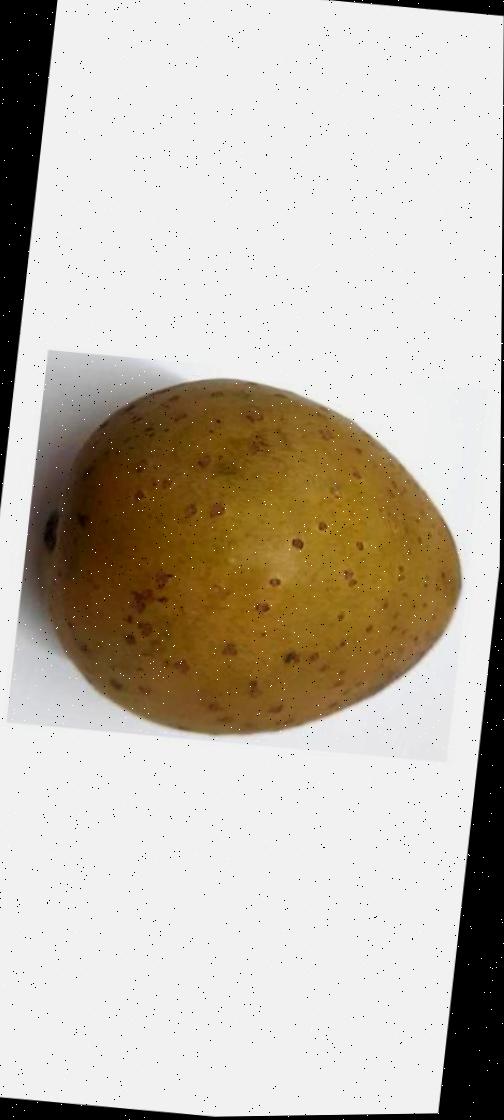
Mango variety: Gourmoti